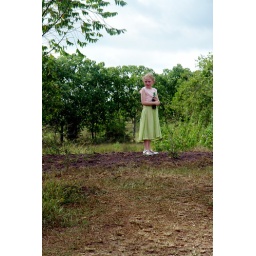
faerie princess in diaphanous green skirt and silver shoes